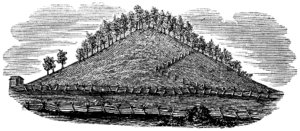
Cumora
Tegning af Cumora højen fra 1841)
Cumora, i Mormons Bog også kaldet Rama, er en vigtig høj inden for Mormonismen, da den er den høj, hvor grundlæggeren Joseph Smith angiveligt fandt guldpladerne, under englen Moronis vejledning, som han senere oversatte til Mormons Bog.